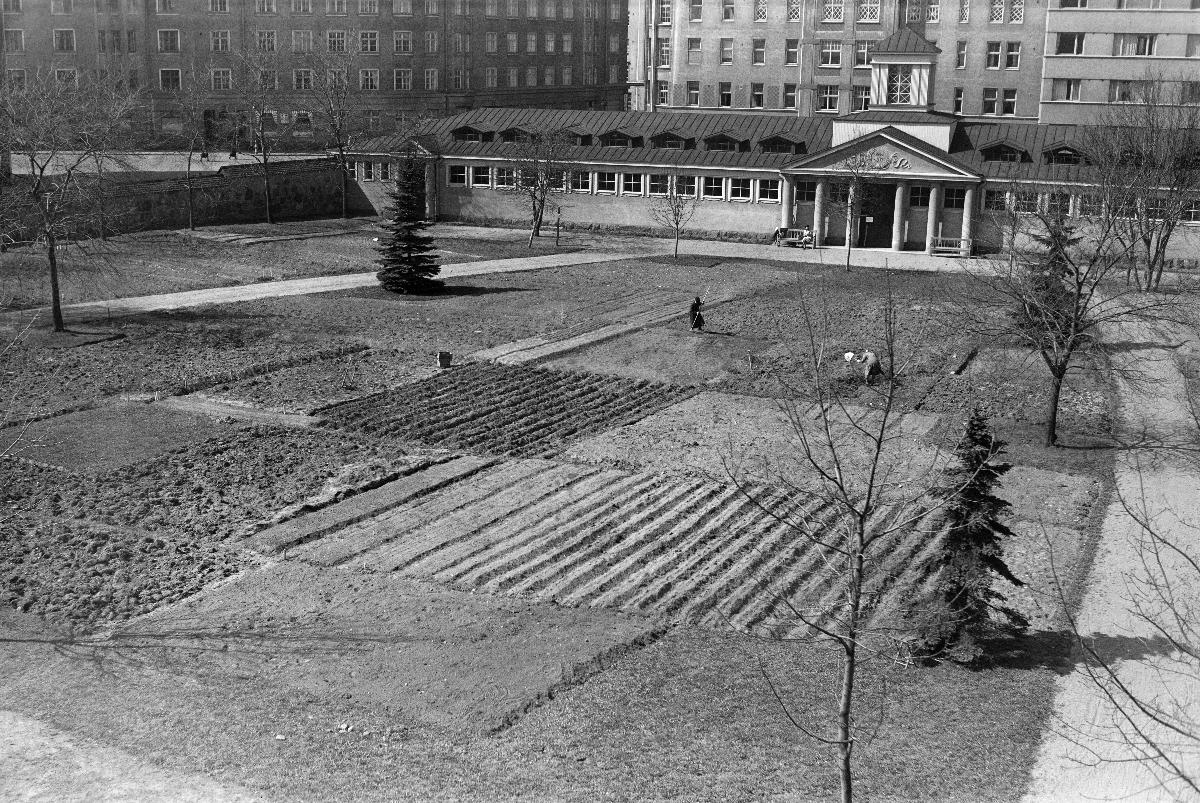
Kasvimaita Suomen kansallismuseon pihalla 1940
Grönsaksodlingar på Finlands nationalmuseums gård 1940; Vegetable gardens on the courtyard of Finnish National Museum 1940
sisällön kuvaus: Kasvimaita Suomen kansallismuseon pihalla Helsingissä 17.5.1940. content description: Vegetable gardens on the courtyard of Finnish National Museum in Helsinki 17.5.1940. innehållsbeskrivning: Grönsaksodlingar på Finlands nationalmuseums gård i Helsingfors 17.5.1940.
Kuvaaja: Sundström, Hugo, kuvaaja
Vuosi: 1940
Paikka: Suomi, Uusimaa, Helsinki
Aiheet: HBL; kansallismuseot; museot; välirauha; kasvimaat; pihat; national museums; museums; Interim Peace; vegetable gardens; yards; interim peace; kitchen gardens; nationalmuseer; museer; freden mellan vinter- och fortsättningskriget; grönsaksland; gårdsplaner; mellankrigstiden; gårdar; köksträdgårdar